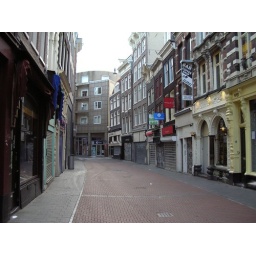
it was early morning. this is in front of the flying pig hostel.